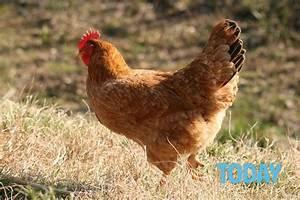
chicken